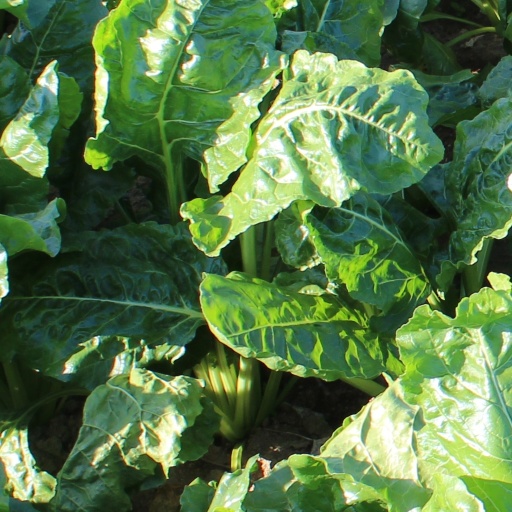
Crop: sugar beet